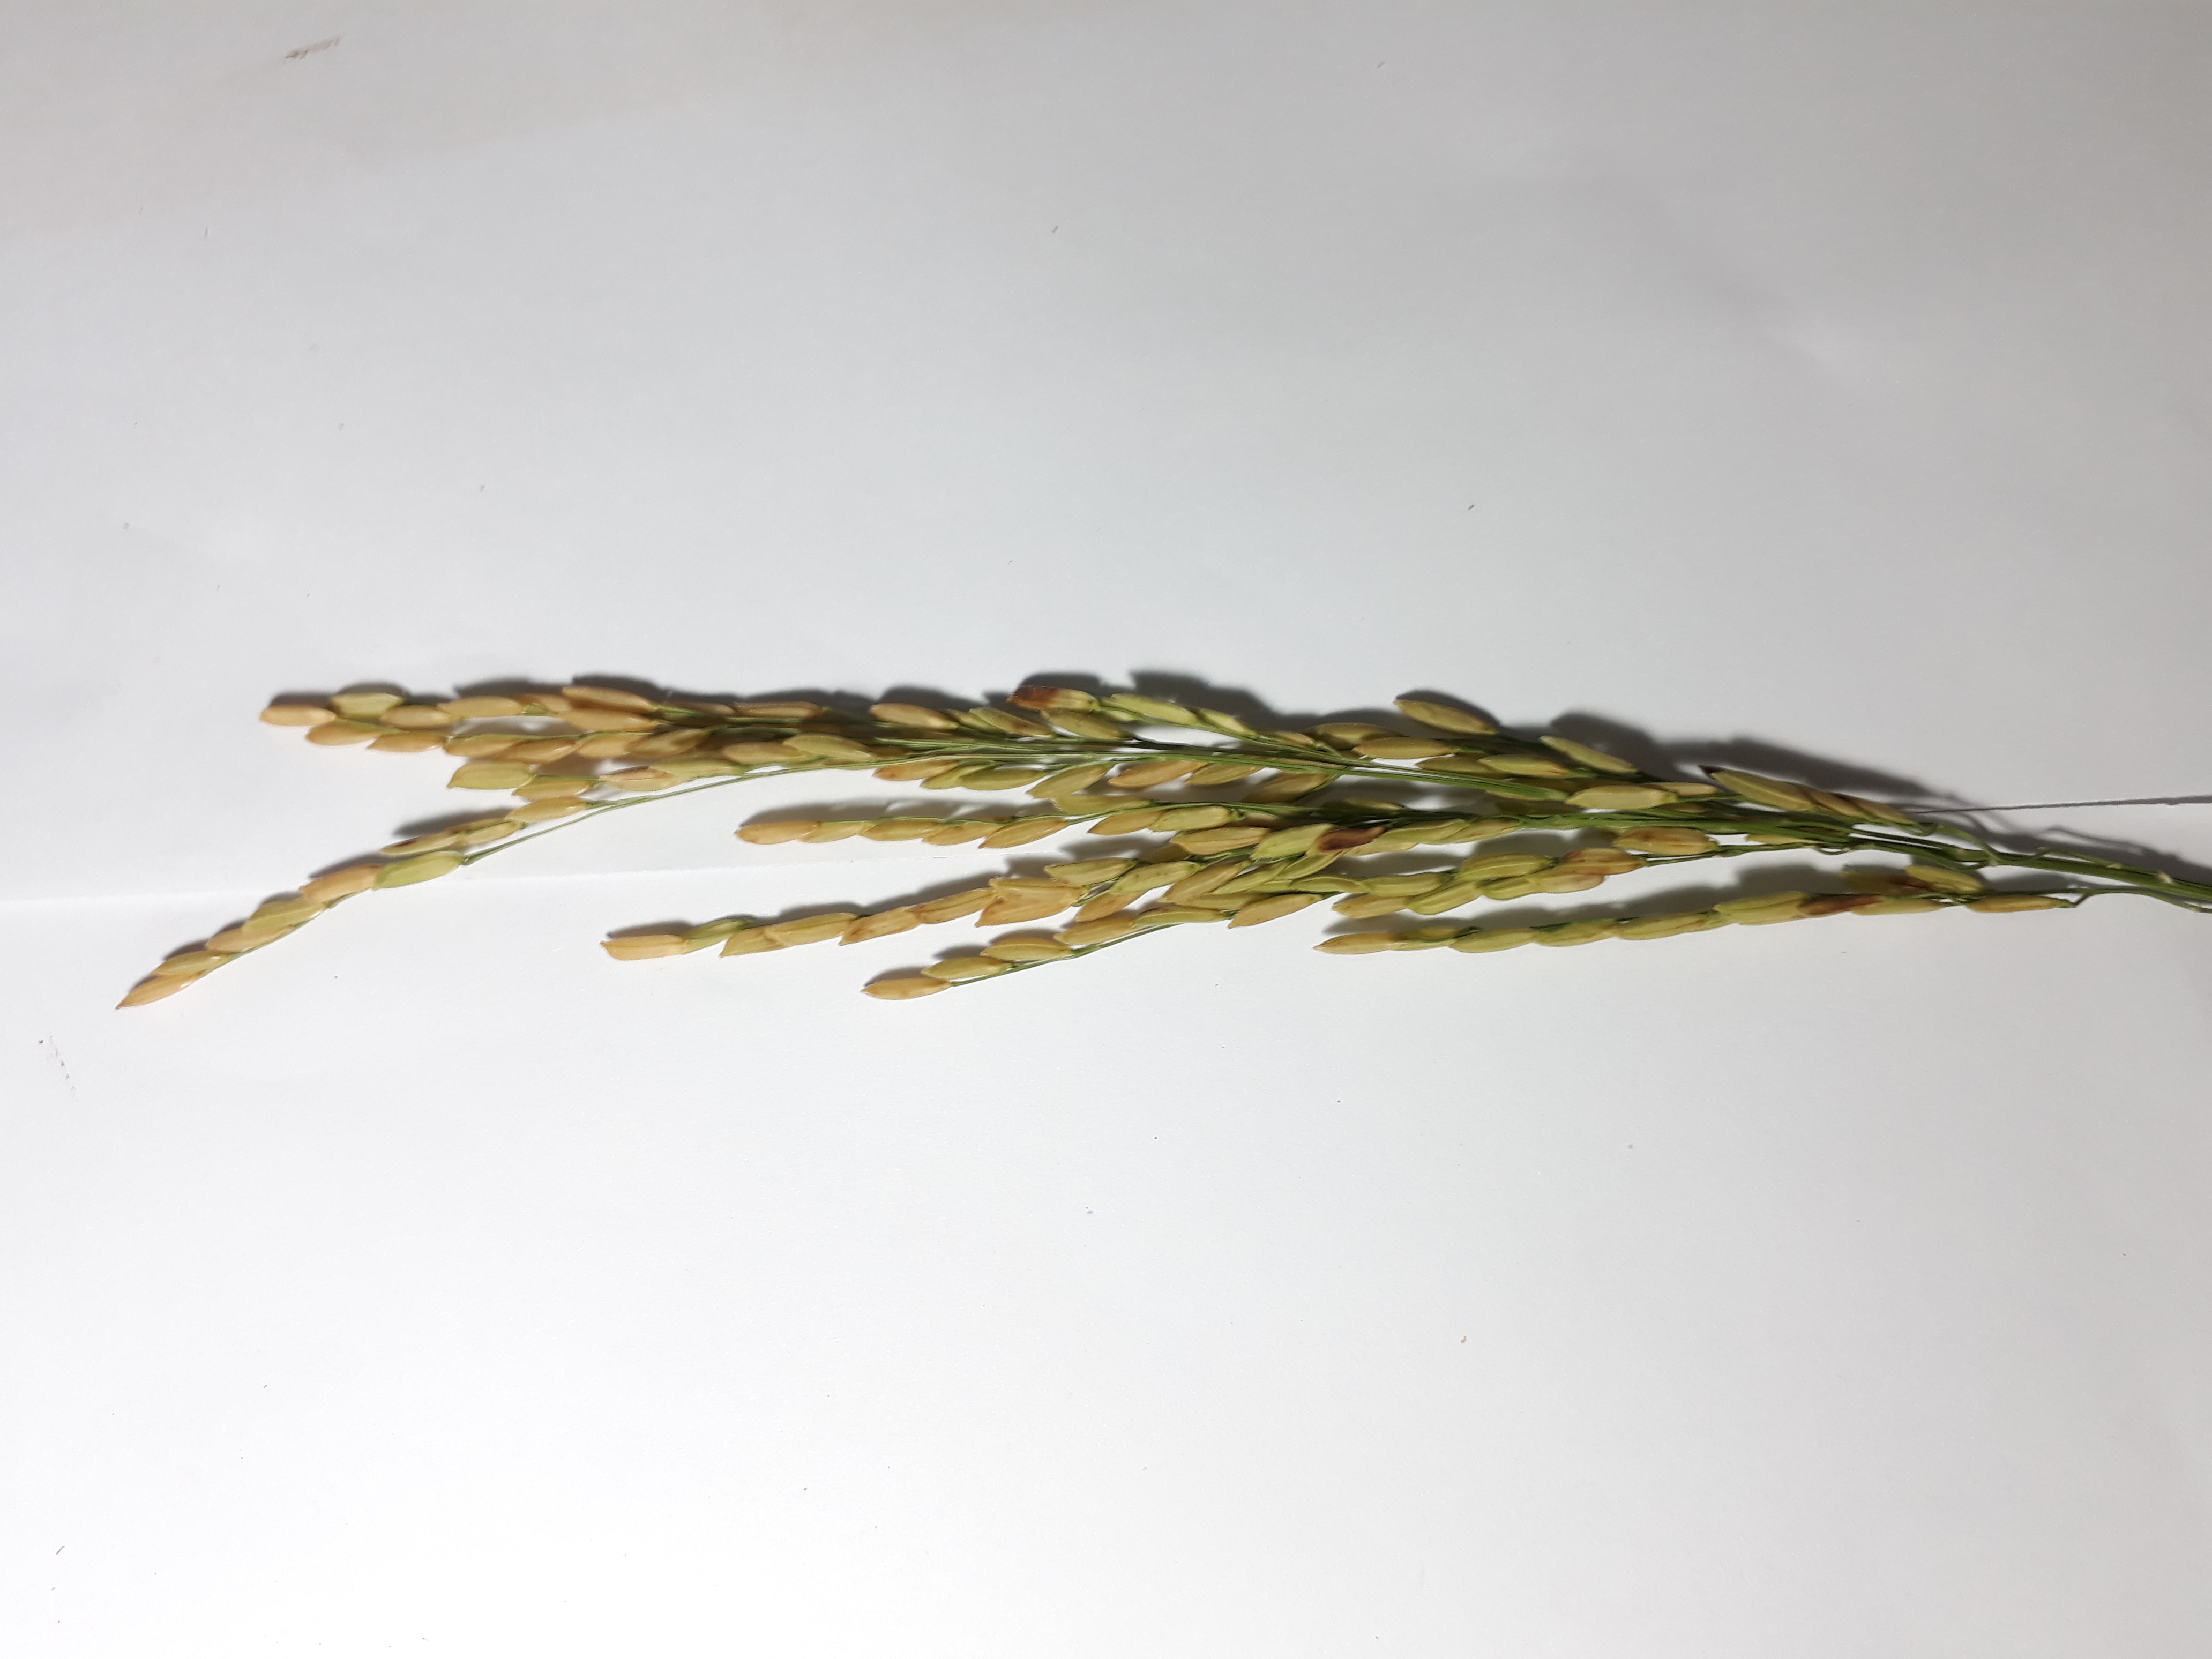
Label: Mild